John Theristus

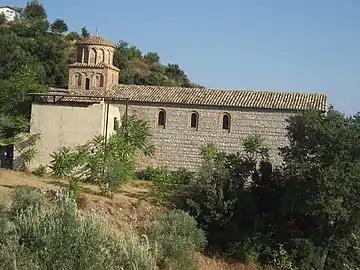
View of the restored side of the monastery.

According to tradition, King Roger, suffering from an incurable wound on his face, was healed upon contact with John's tunic and many others were healed: crippled, blind, deaf, and demonic. Roger II then founded the monastery of St. John in Nemore (del Bosco), named after John Theristus.